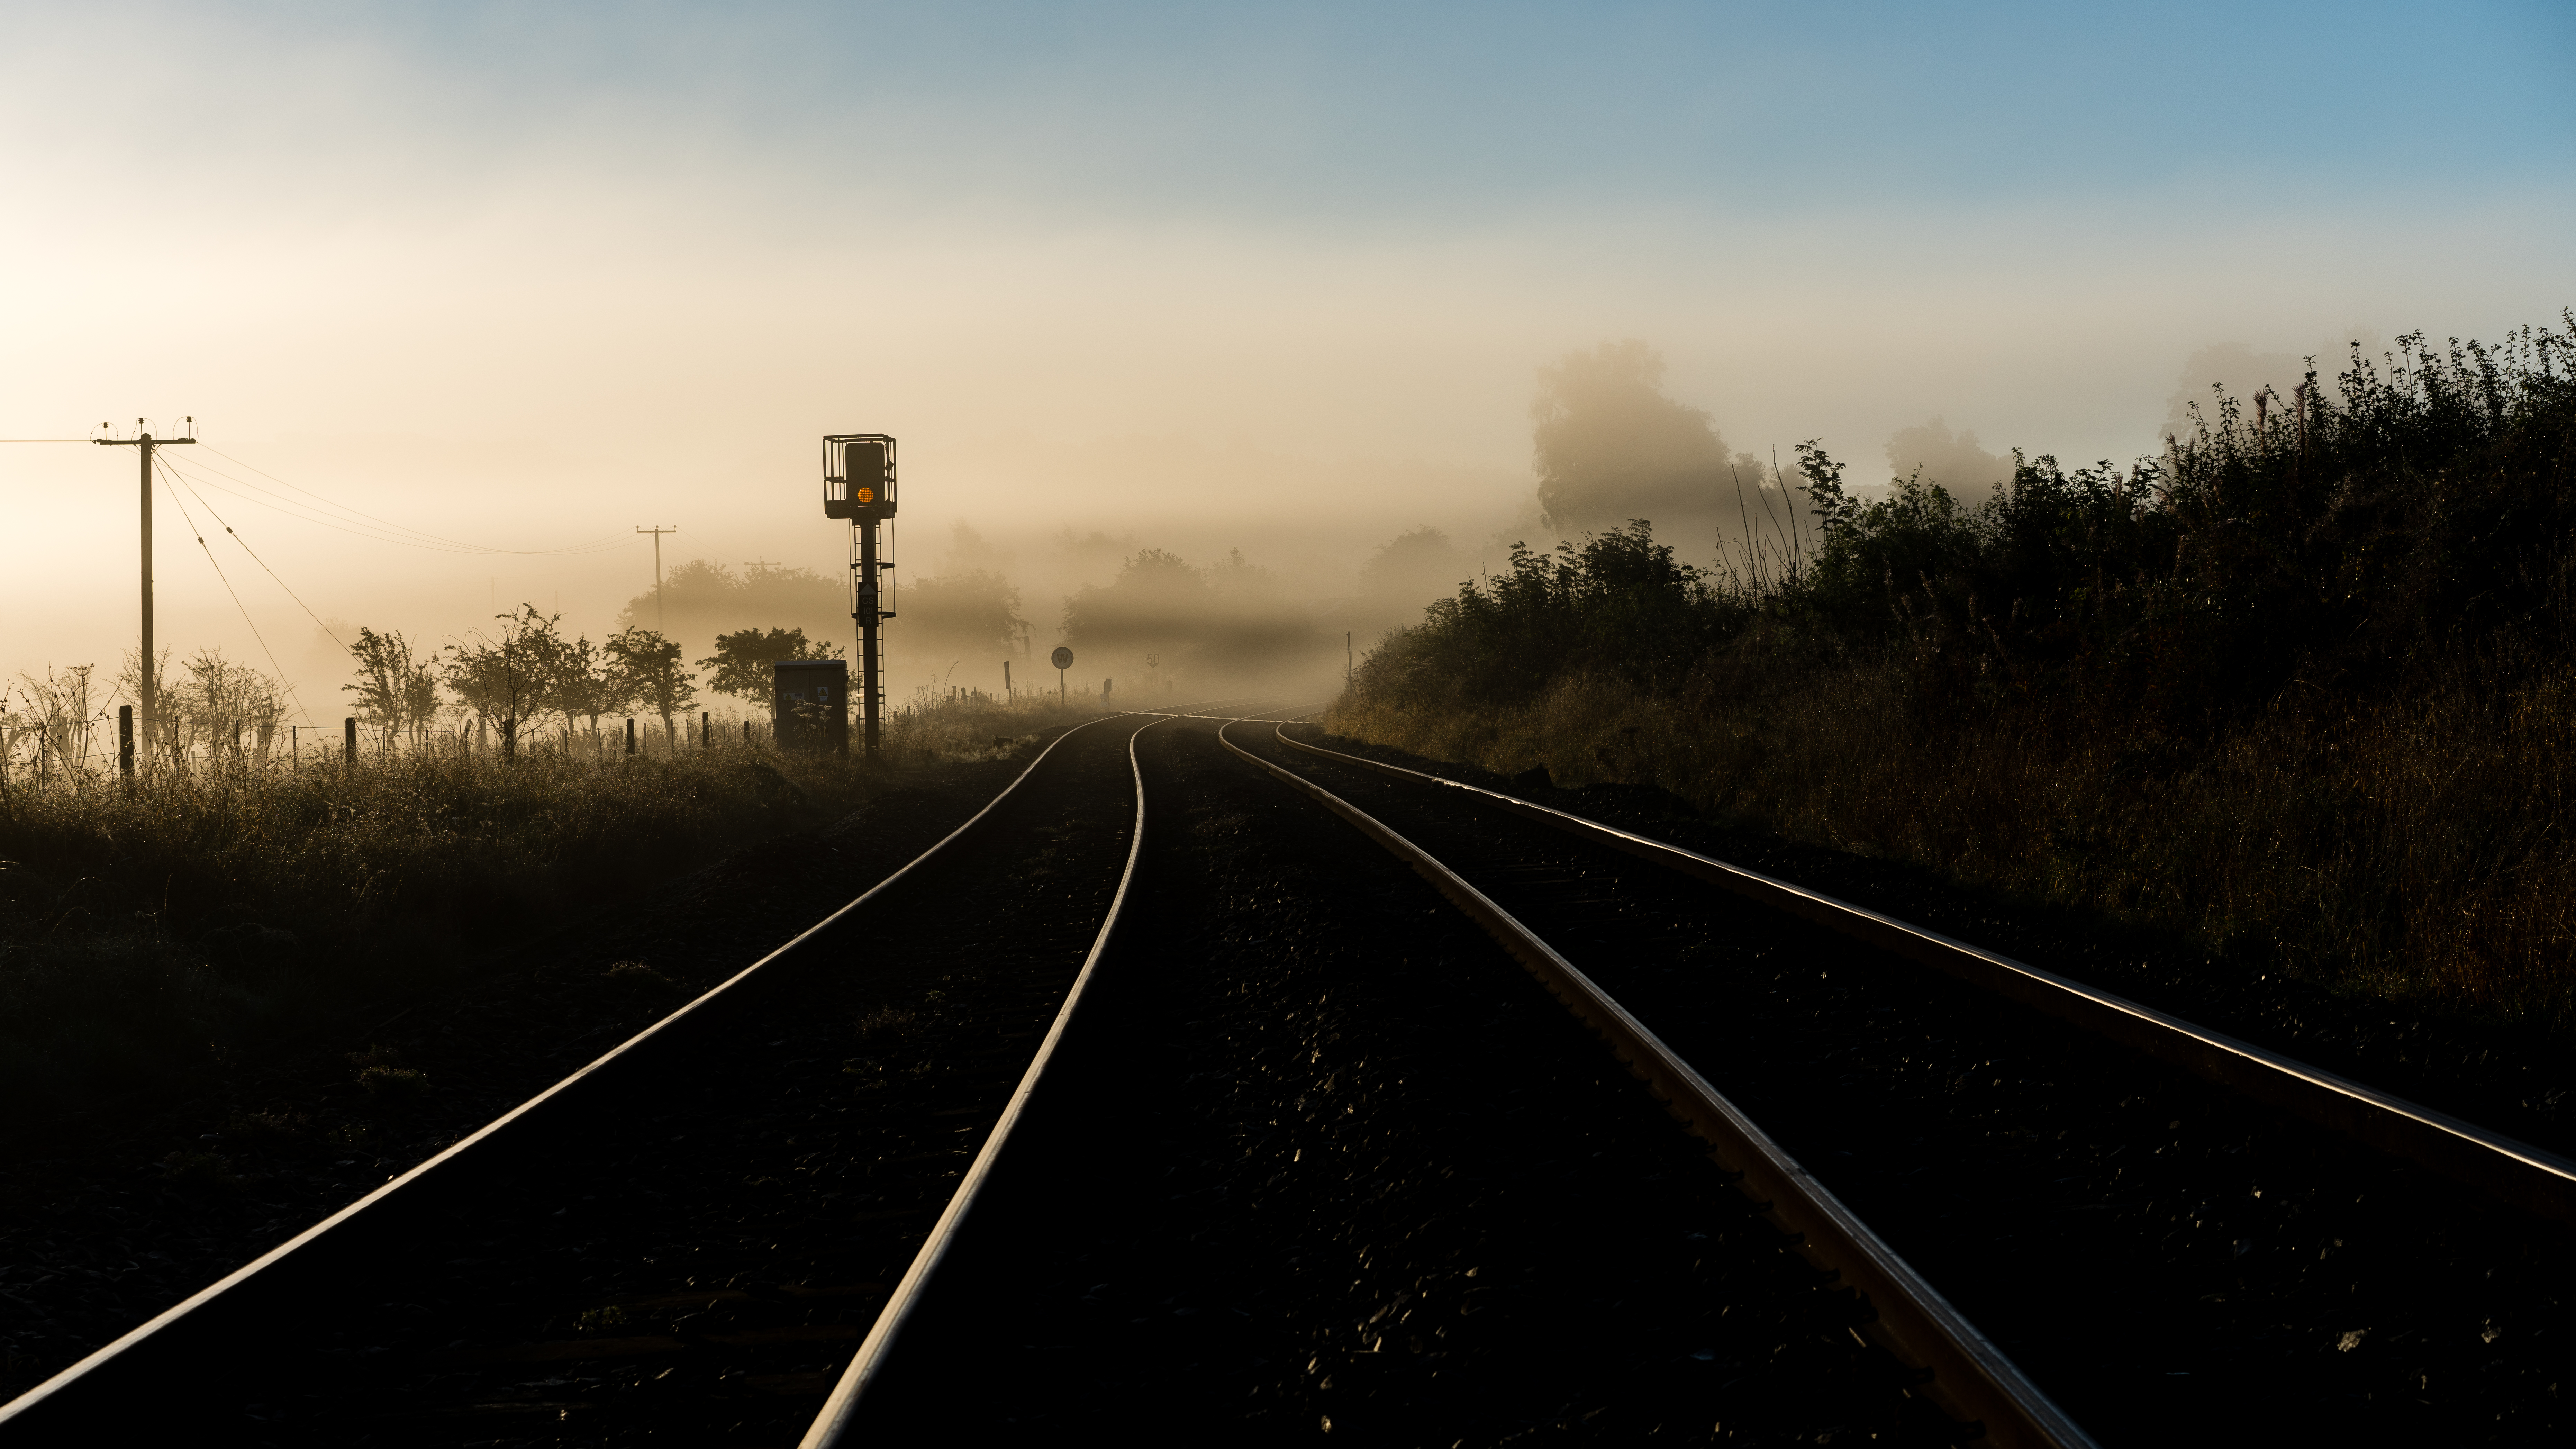
horizon, track, railway, fog, sunrise, sunset, road, mist, sunlight, morning, highway, dawn, dusk, transport, evening, darkness, lancashire, england, tracks, earlymorning, silverdale, rail transport, atmospheric phenomenon